Bill Rodgers, Baron Rodgers of Quarry Bank

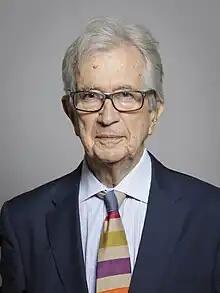
Official portrait, 2019

William Thomas Rodgers, Baron Rodgers of Quarry Bank, (born 28 October 1928) is a British politician and life peer. As a Labour Party member of Parliament, he served as Secretary of State for Transport from 1976 to 1979, and was one of the "Gang of Four" of senior Labour politicians who defected to form the Social Democratic Party (SDP). He subsequently helped to lead the SDP into the merger that formed the Liberal Democrats in 1988, and later served as the party's leader in the House of Lords between 1997 and 2001.